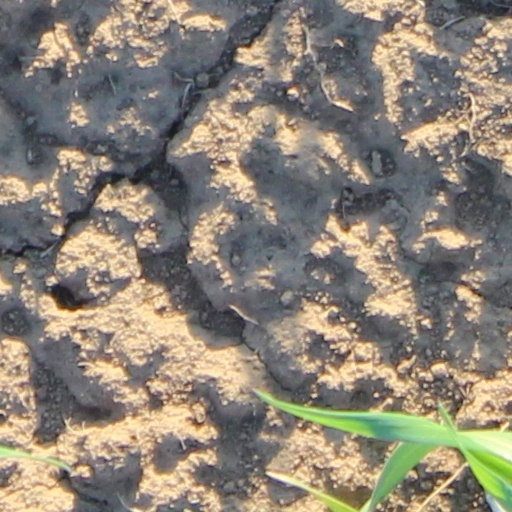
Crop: wheat